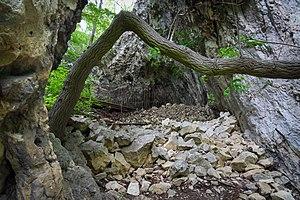
La Geißenklösterle, ou Geissenklösterle, est un abri formé de roches karstiques. L'abri sous roche est situé à Weiler, dans la ville de Blaubeuren au sein de la vallée de l'Ach, dans le Bade-Wurtemberg, en Allemagne. L'entrée de la cavité préhistorique s'ouvre sur un flanc du massif de Bruckfels, une formation rocheuse du Jura souabe moyen.
Les Grottes et art de la période glaciaire dans le Jura souabe sont un ensemble de sites et d'artéfacts archéologiques inscrits au patrimoine mondial de l'humanité par l'UNESCO en 2017.